Universitätsplatz, Heidelberg

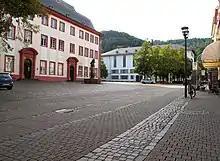
Universitätsplatz, seen from the northwest

The Universitätsplatz ("University square"), previously known as "Paradeplatz", "Ludwigsplatz", and "Langemarckplatz" (1937-1945) is an open square in Heidelberg's old town, the Altstadt. The Hauptstrasse runs along the north side, the west side is marked by Grabengasse, which follows the line of the original city walls. The east and south sides are bordered by buildings of the University, which gives the square its name.